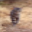
Label: cat